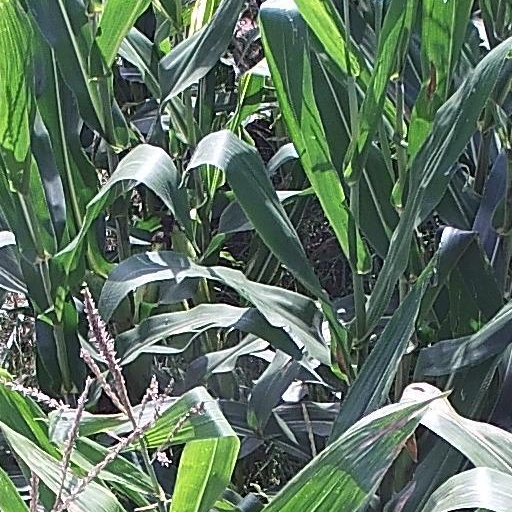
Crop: maize; corn